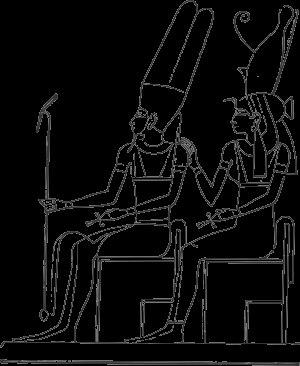
Dans la mythologie égyptienne, Mout, la féminine, a engendré le dieu lunaire Khonsou et symbolise les valeurs maternelles. Déesse dangereuse, elle se transforme en lionne aux griffes acérées, mais sait aussi, drapée en vautour, veiller sur les hommes et leur redonner la vie. Elle est la déesse vautour du sud de l'Égypte.